Question: Please indicate a possible affordance area of the frisbee that can be used for holding
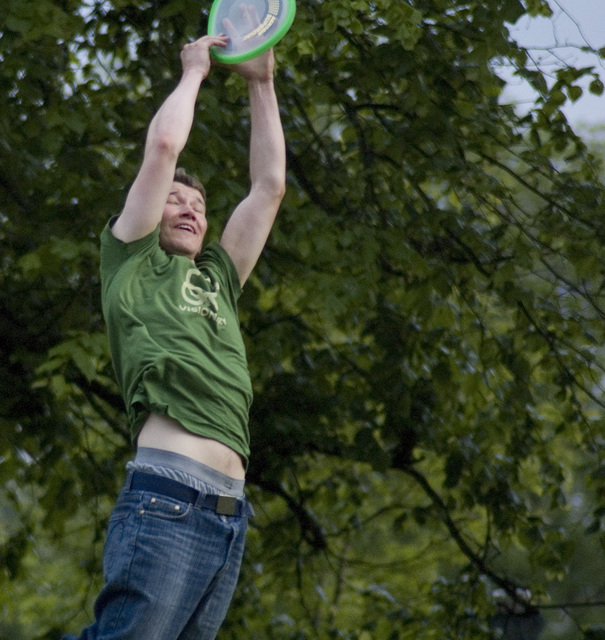
Answer: [206, 0.5, 309, 61.5]